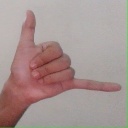
अक्षर: द